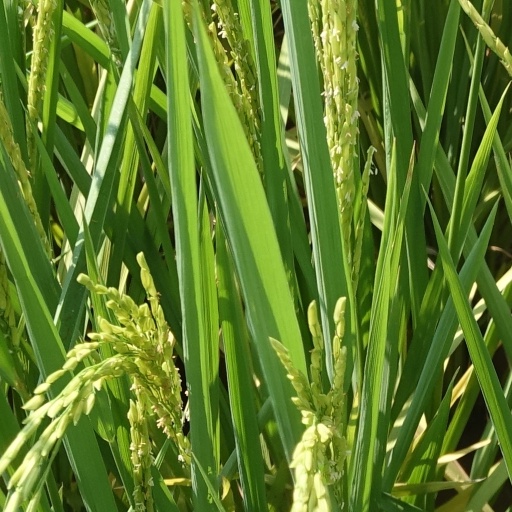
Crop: rice